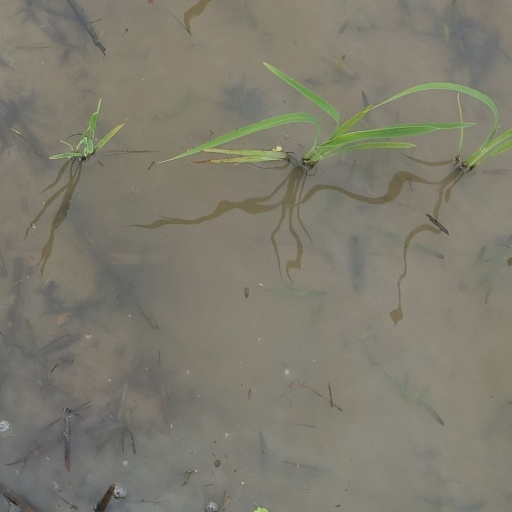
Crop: rice